Three Bells (film)

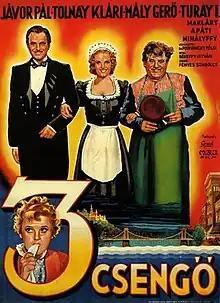

Three Bells (Hungarian: Három csengö) is a 1941 Hungarian comedy drama film directed by Imre Apáthi and Félix Podmaniczky and starring Pál Jávor, Klári Tolnay and Ida Turay. It was shot at the Hunnia Studios in Budapest and on location around the city. The film's sets were designed by the art director István Básthy.